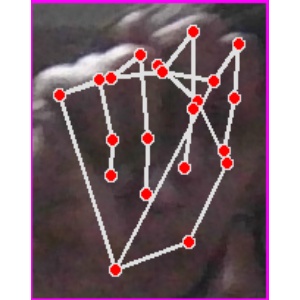
अक्षर: न